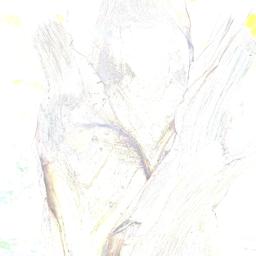
Label: BACTERIAL SOFT ROT